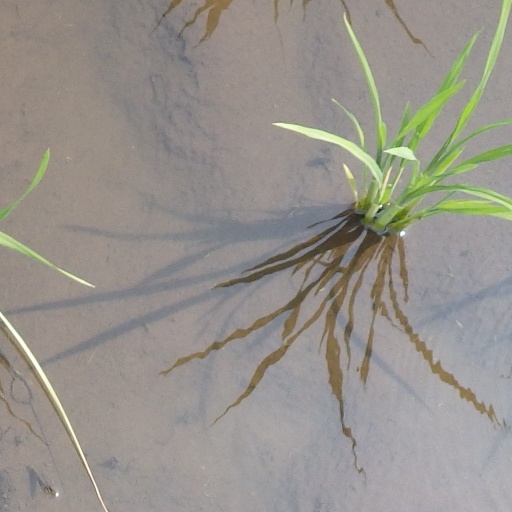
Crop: rice